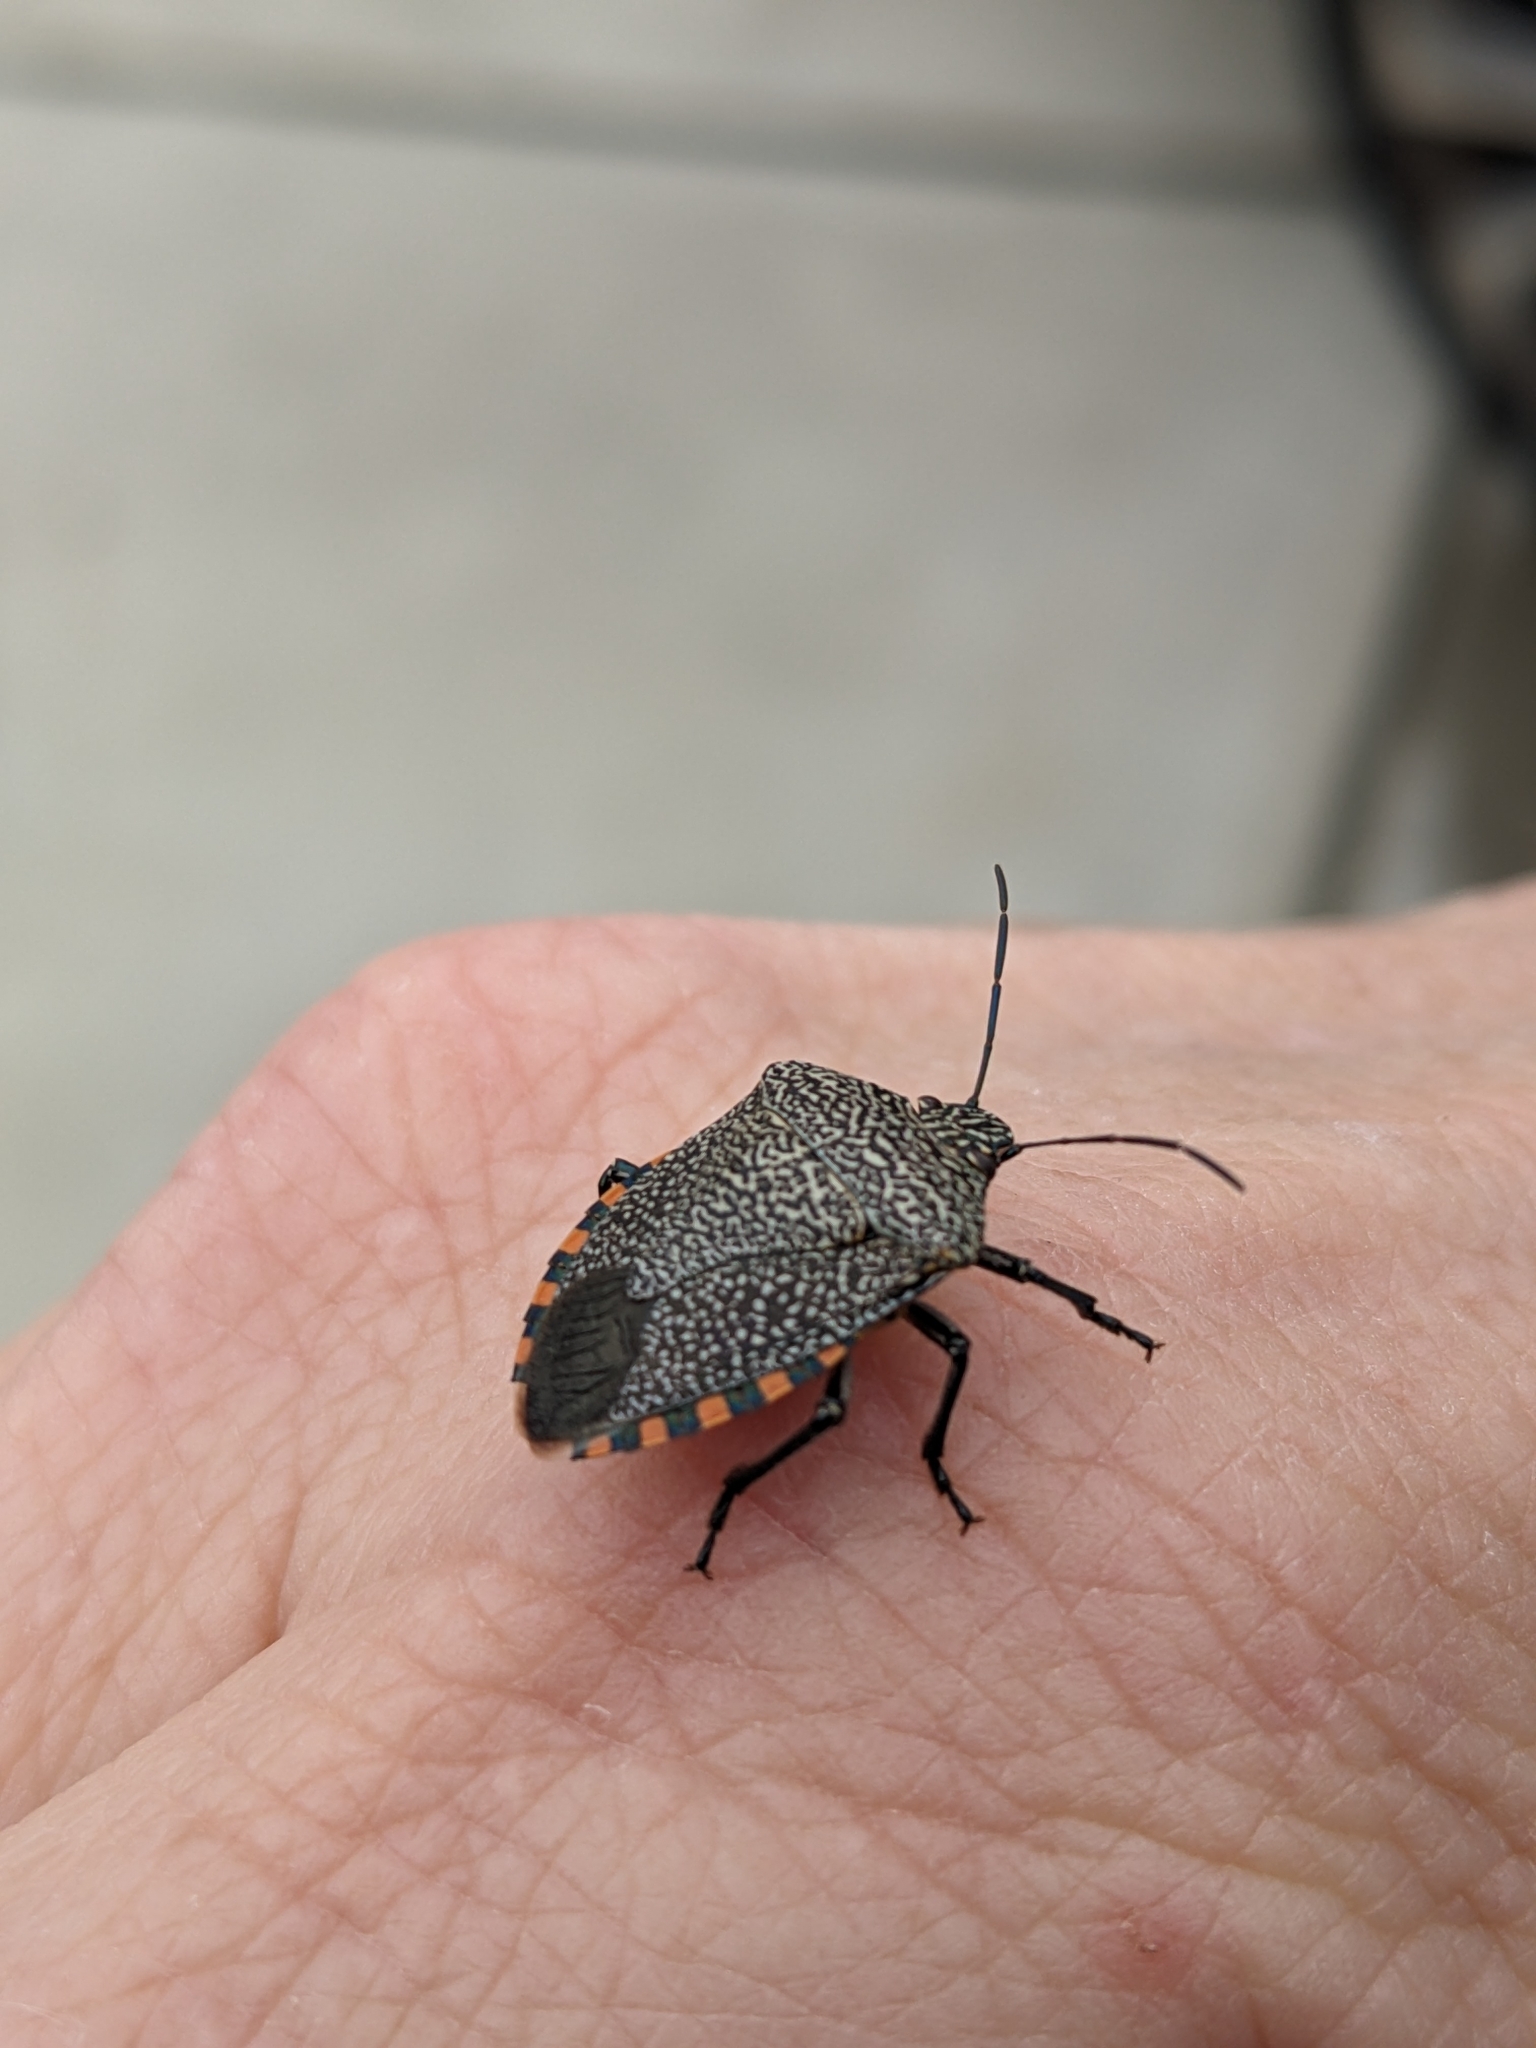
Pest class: stink_bug